William B. Ruger

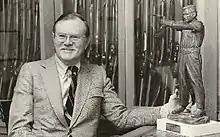
Ruger in 1975 holding that year's Outstanding American Handgunner Award

William Batterman Ruger (June 21, 1916 – July 6, 2002) was an American firearms designer and entrepreneur, who partnered with Alexander McCormick Sturm to establish Sturm, Ruger & Company in 1949. Their first product was the Ruger Standard, the most popular .22 caliber target pistol ever made in the United States. After Sturm’s death in 1951, and under Ruger’s continued leadership, the company produced one of the widest varieties of firearms of any manufacturer in the world.